Star Trek: Picard season 1

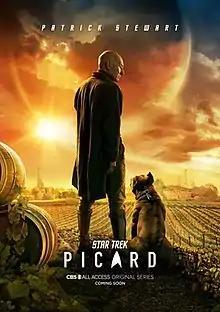
Promotional poster

The first season of the American television series "" features the character Jean-Luc Picard after he retired from Starfleet following the destruction of the planet Romulus. Living on his family's vineyard in 2399, Picard is drawn into a new adventure when he is visited by the daughter of android lieutenant commander Data. The season was produced by CBS Television Studios in association with Secret Hideout, Weed Road Pictures, Escapist Fare, and Roddenberry Entertainment, with Michael Chabon serving as showrunner.